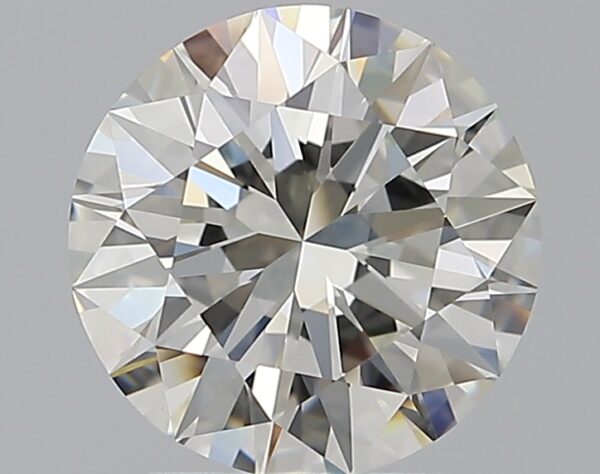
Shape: round
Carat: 2.01
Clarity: VVS2
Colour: J
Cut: EX
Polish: EX
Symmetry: EX
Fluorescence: F
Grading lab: GIA
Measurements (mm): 8.11 x 8.17 x 4.98